2019 Northeast Grand Prix

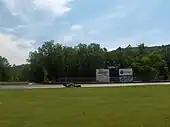
Lime Rock Park, where the race was held.

International Motor Sports Association's (IMSA) president Scott Atherton confirmed the race was part of the schedule for the 2019 IMSA SportsCar Championship (IMSA SCC) in August 2018. It was the fifth consecutive year the event was held as part of the WeatherTech SportsCar Championship and the twenty-seventh annual running of the race. The 2019 Northeast Grand Prix was the eighth of twelve sports car races of 2019 by IMSA, and it was the fourth of seven rounds held as part of the WeatherTech Sprint Cup. The race was held at the seven-turn Lime Rock Park in Lakeville, Connecticut on July 20, 2019. The race was the first of two GT-only rounds on the 2019 IMSA calendar in which the prototype classes, Daytona Prototype international (DPi) and Le Mans Prototype (LMP2) would not take part.